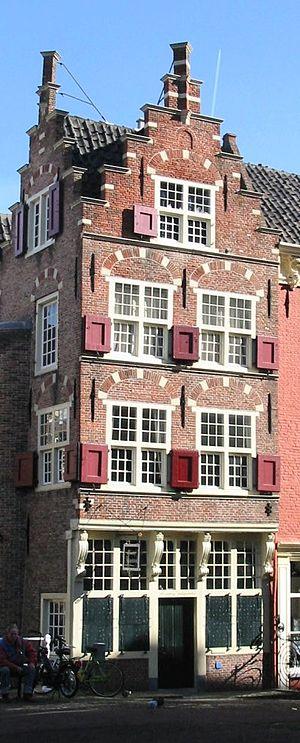
Le pignon à gradins ou pignon à échelons est un pignon ornemental constitué de gradins montants sur ses deux pentes, qui orne souvent le dessus des édifices de l'architecture gothique et Renaissance en Europe du Nord, en particulier dans les contrées germaniques, flamandes et néerlandaises, et scandinaves. On le retrouve aussi dans une moindre mesure en Angleterre et en Écosse.